Fayetteville, Arkansas

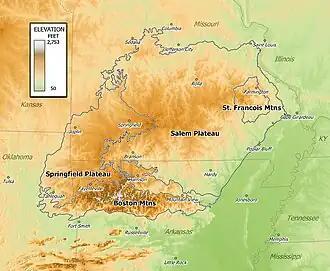
The split between the Springfield Plateau and the Boston Mountains is in the center of Washington County, Arkansas, close to Fayetteville. The Boston Mountains is the rough, mountainous terrain south of Fayetteville and the more habitable Springfield Plateau contains the cities of Springdale, Bentonville, and Rogers to the north of Fayetteville.

In 1828, George McGarrah settled at Big Spring with his family on the modern day corner of Spring and Willow, founding the town of Washington, and starting work on the courthouse. On October 17, Washington County was established, Washington chosen as the county seat. The Washington Courthouse was finished in 1829, and also contained the post office. Later in the year Postmaster Larkin Newton changed the name to the Fayetteville Courthouse, to avoid confusing with Washington, Hempstead County. Two councilmen selected to name the city were from Fayetteville, Tennessee, which was itself named for Fayetteville, North Carolina (where some of its earliest residents had lived before moving to Tennessee). That original Fayetteville was named for General Lafayette, a French general who helped the colonies gain independence in the American Revolutionary War.